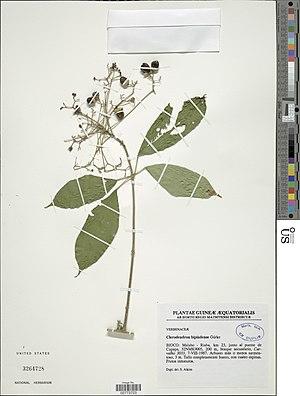
Clerodendrum bipindense Gürke Object Details Record Last Modified 17 Mar 2018 Specimen Count 1 Collection Date 7 Aug 1987 Barcode 02773723 USNM Number 3264728 Biogeographical Region 23 - West-Central Tropical Africa Collector Carvalho, -- Min. Elevation 200 Place Bioco: Malabo-Riaba, km 23, junto al puente de Cupapa, 32NMK9005., Equatorial Guinea, Africa Published Name Clerodendrum bipindense Gürke Taxonomy Plantae Dicotyledonae Lamiales Lamiaceae NMNH - Botany Dept. Record ID nmnhbotany_13878232 Metadata Usage CC0
Clerodendrum bipindense est une espèce de lianes de la famille des Verbenaceae. Elle pousse en Afrique tropicale de l’ouest et plus particulièrement au Cameroun.